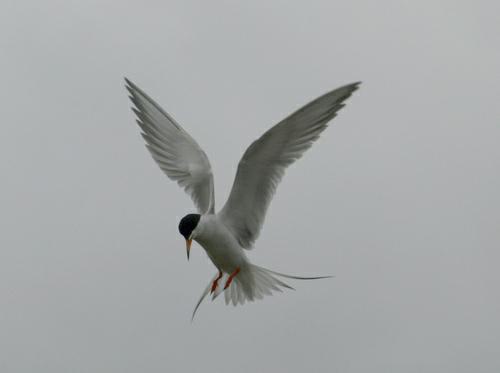
A photo of a least tern